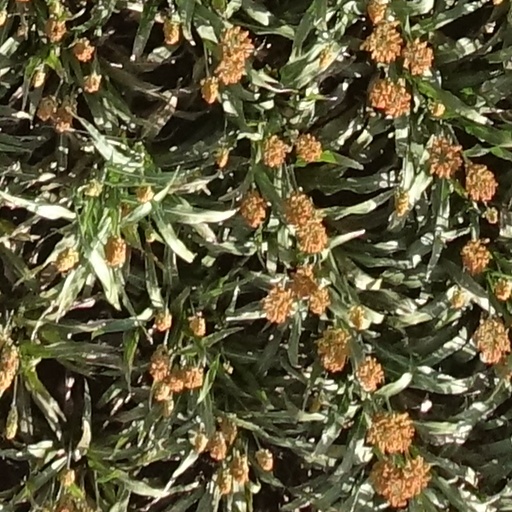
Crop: sorghum